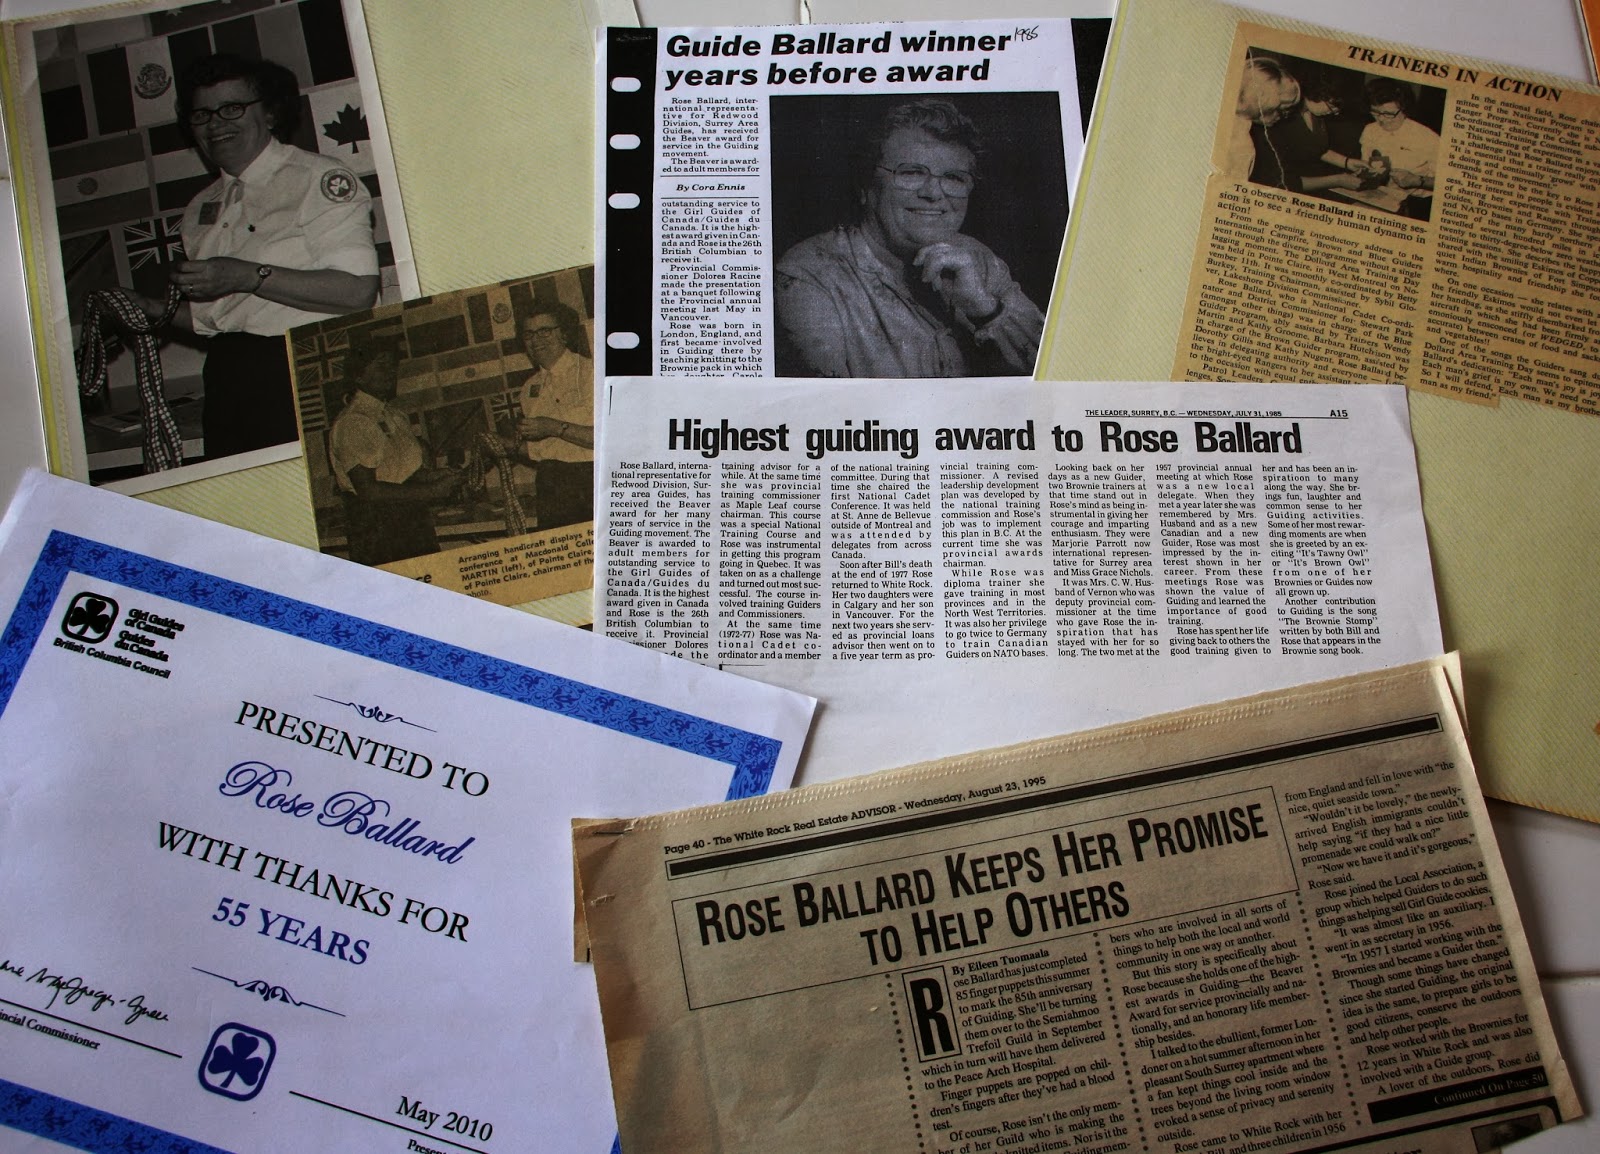
Waste category: paper